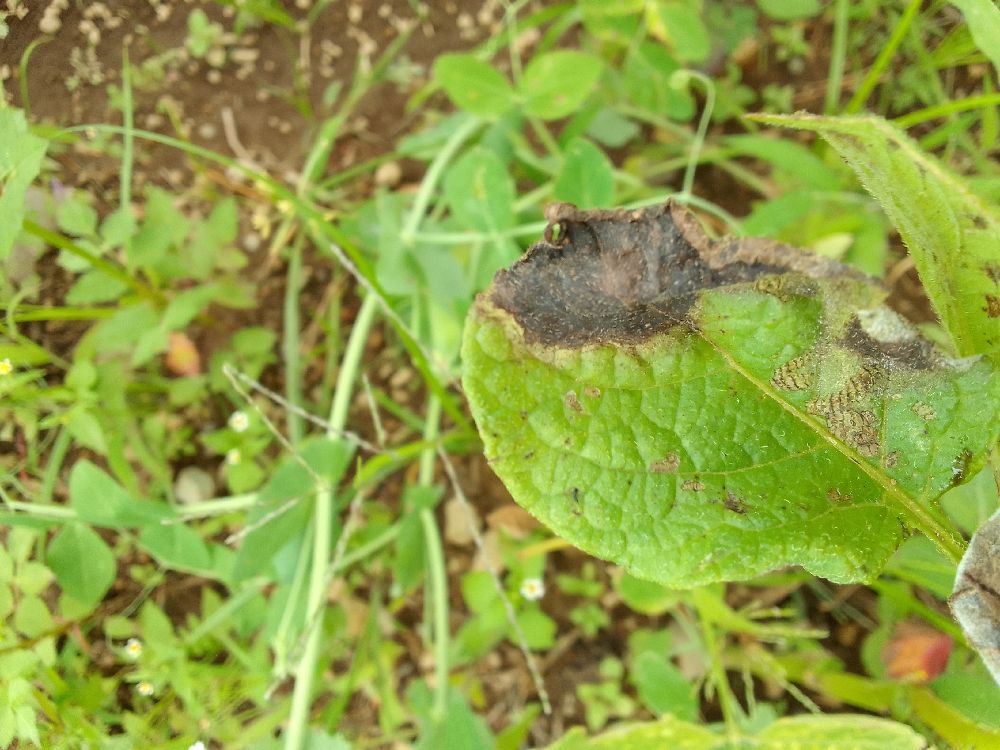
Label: Late blight